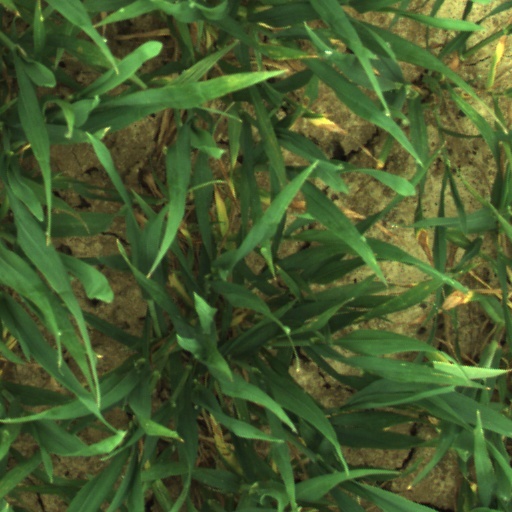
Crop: wheat